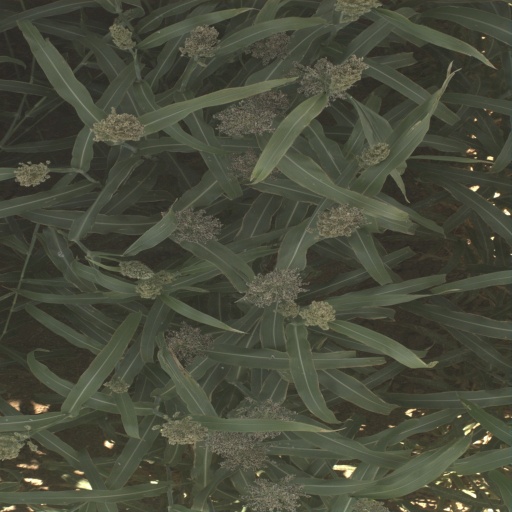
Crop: sorghum